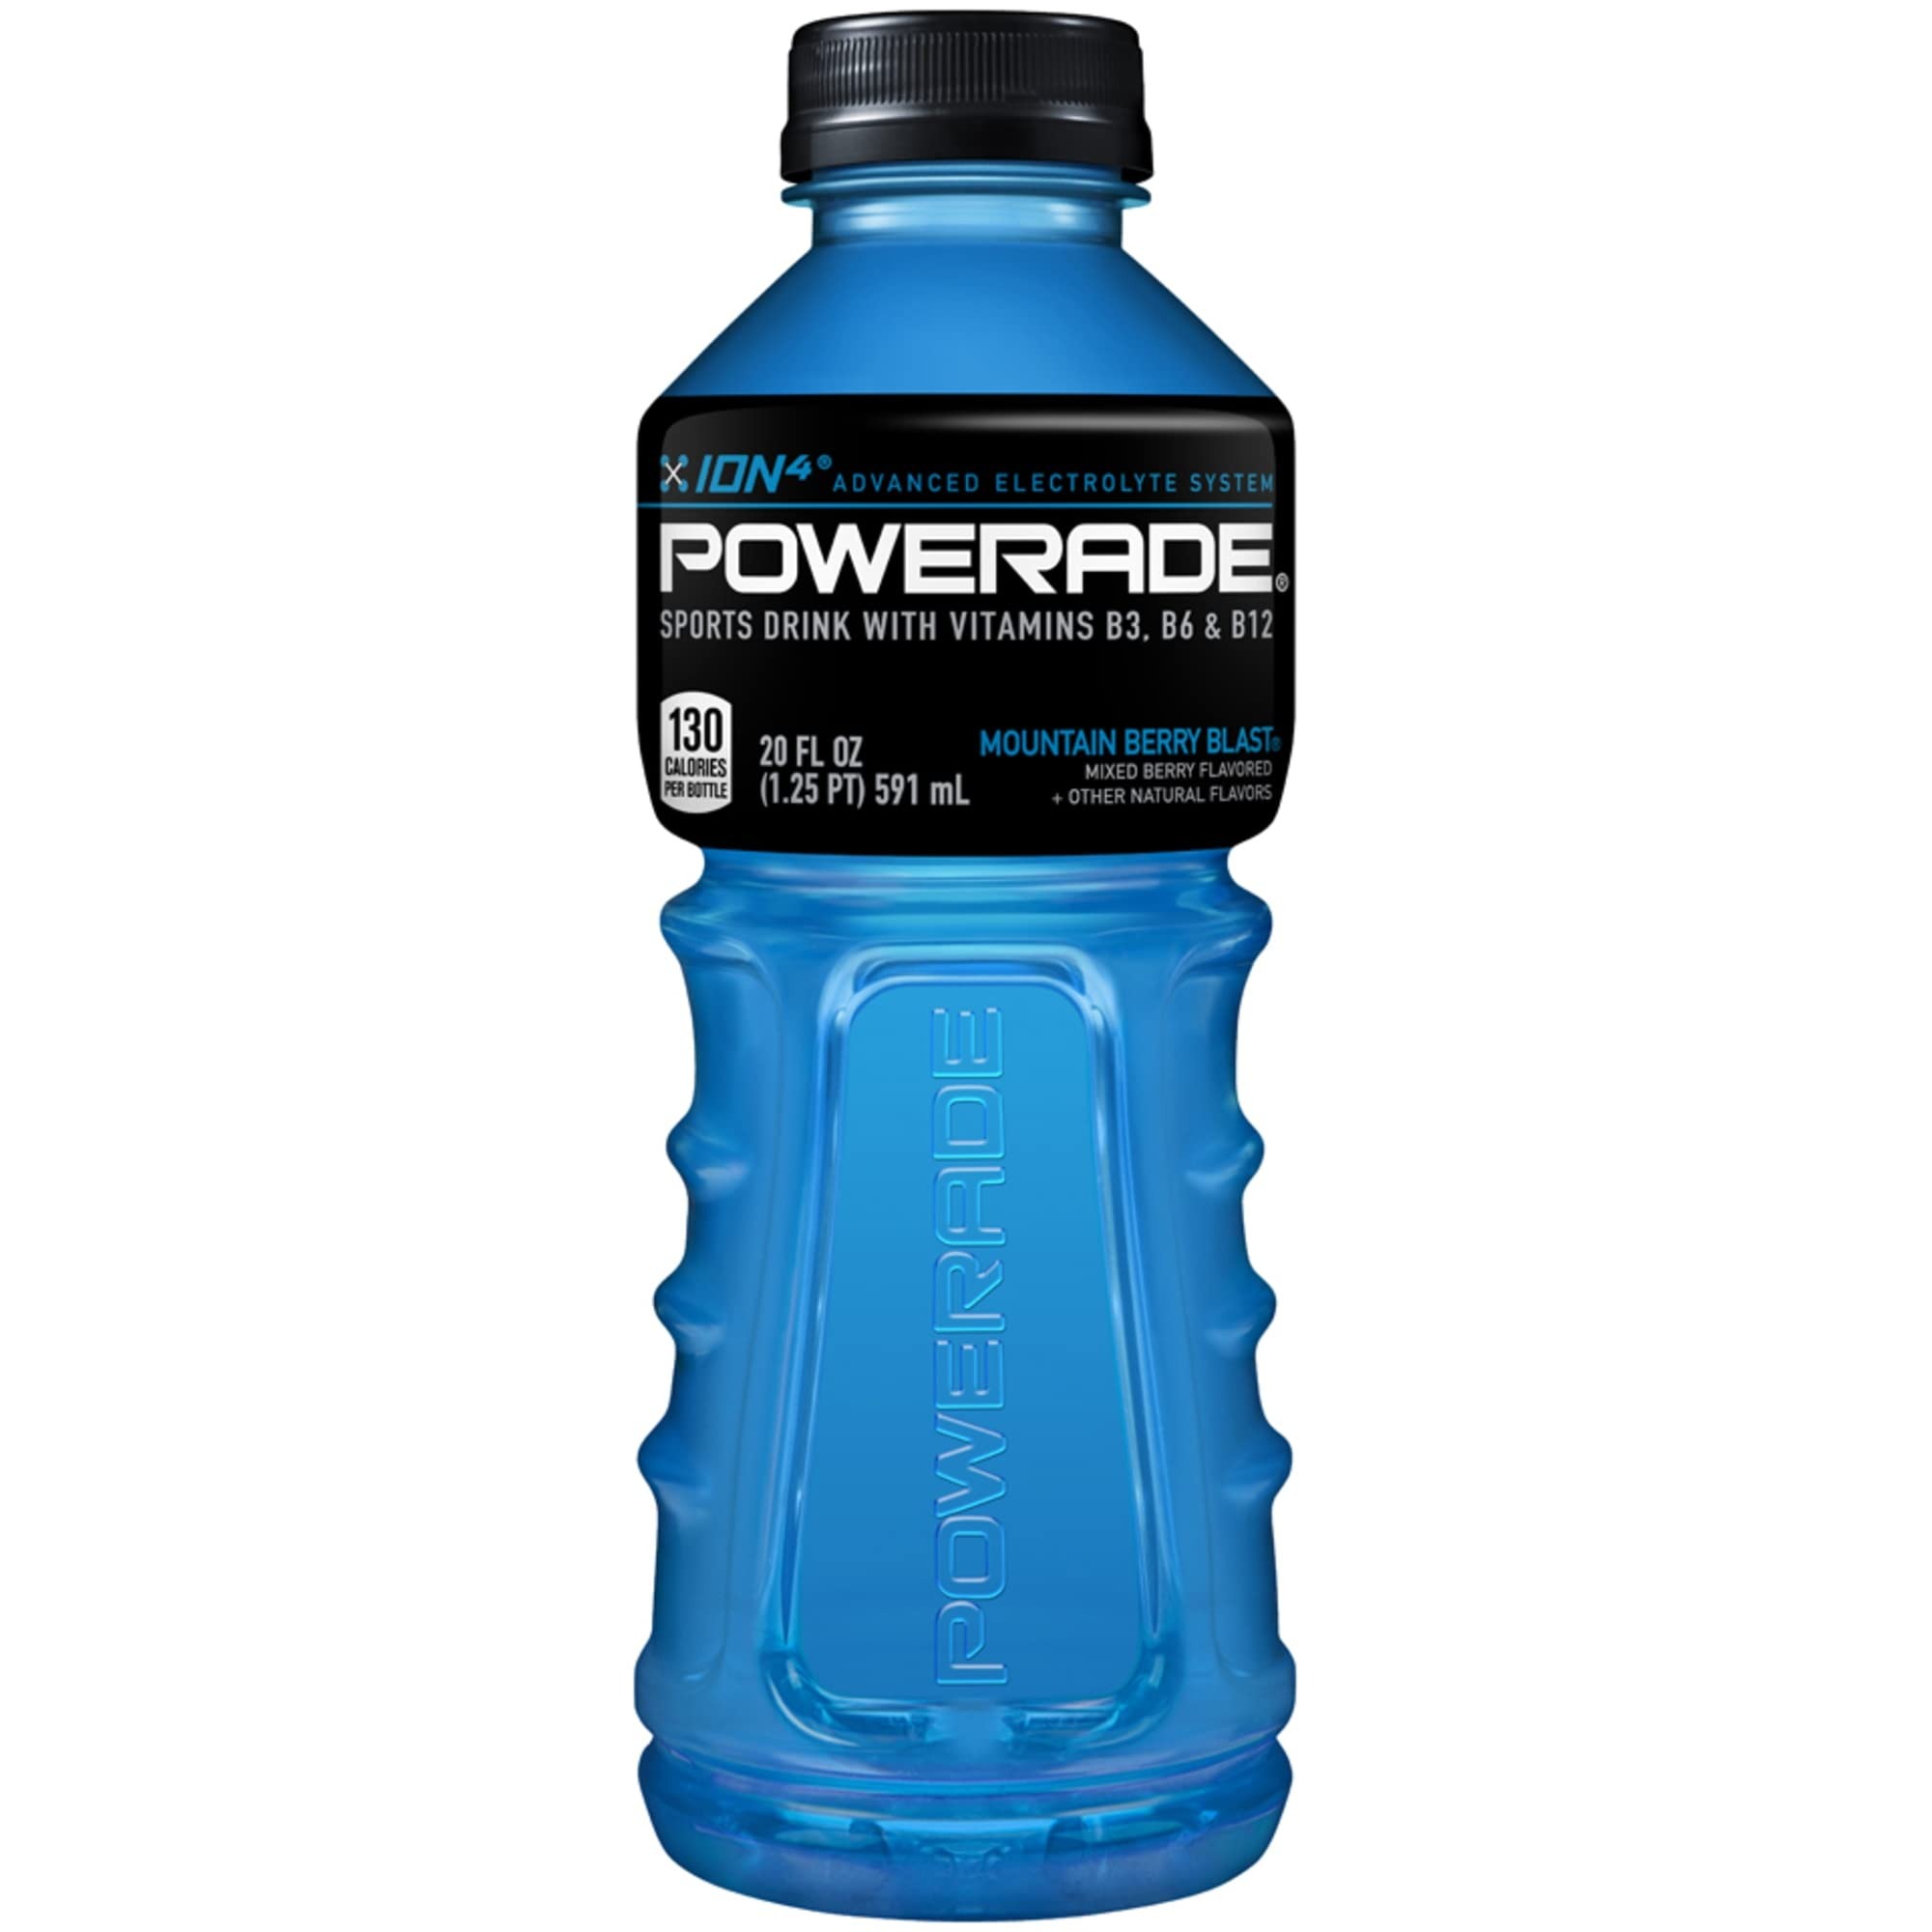
Item Name: Powerade ION4 Mountain Blast (20oz)
Product Description: Energy Drinks
Value: 20.0
Unit: Fl Oz

Price: 2.59